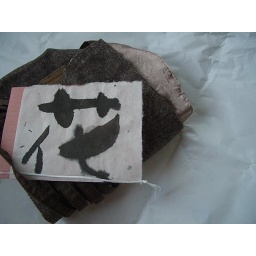
ap_20070620114147797 flower in black